Banke Bihari Temple

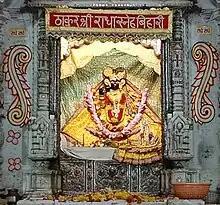
Banke Bihari, a combined form of Radha Krishna at Banke-Bihari temple, Vrindavan

Banke Bihari Temple is a Hindu temple situated in the town of Vrindavan, Mathura district of Uttar Pradesh, India. The temple is dedicated to Banke Bihari who is believed to be the combined form of Radha and Krishna. Banke Bihari was originally worshipped at Nidhivan, Vrindavan. Later, when Banke Bihari temple was constructed around 1864, the icon of Banke Bihari was moved to its present temple.